Battle of Noordhorn

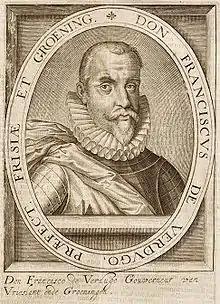
Francisco Verdugo, stadtholder of Friesland for Philip II of Spain. Hillebrant Jacobsz. van Wouw I.

Verdugo, having been forced by the Union of Arras – formed by the Dutch provinces loyal to Spanish King Philip II, who wanted the foreign troops out of the Netherlands – to hand over his regiment to his brother-in-law Charles von Mansfeld, recruited a regiment of 2,000 Walloon arquebusiers and made his way to Friesland. While mustering his infantry in the village of Kerpen, Verdugo learned that the Dutch rebels were leaving a company of German reiters – a type of armoured cavalry armed with pistols – in Cologne under a rittmeister called Adam von Langen. As he lacked cavalry or pikemen and it was reported by Spanish agents that von Langen was angry because he had been paid by the Dutch with false coins, Verdugo managed to convince the rittmeister to escort his arquebusiers to Groningen. Passing through Bredevoort and Coevorden, Verdugo and his regiment reached Groningen. There, Verdugo was met with a mutiny, which he ended by distributing 40,000 escudos amongst the mutineers, disbanding an undisciplined German regiment, and giving license to two companies of men-at-arms to join Farnese's army in Hainault. With the loyal troops, meanwhile, he took two Dutch forts, one at the mouth of the Emden and another near Groningen.